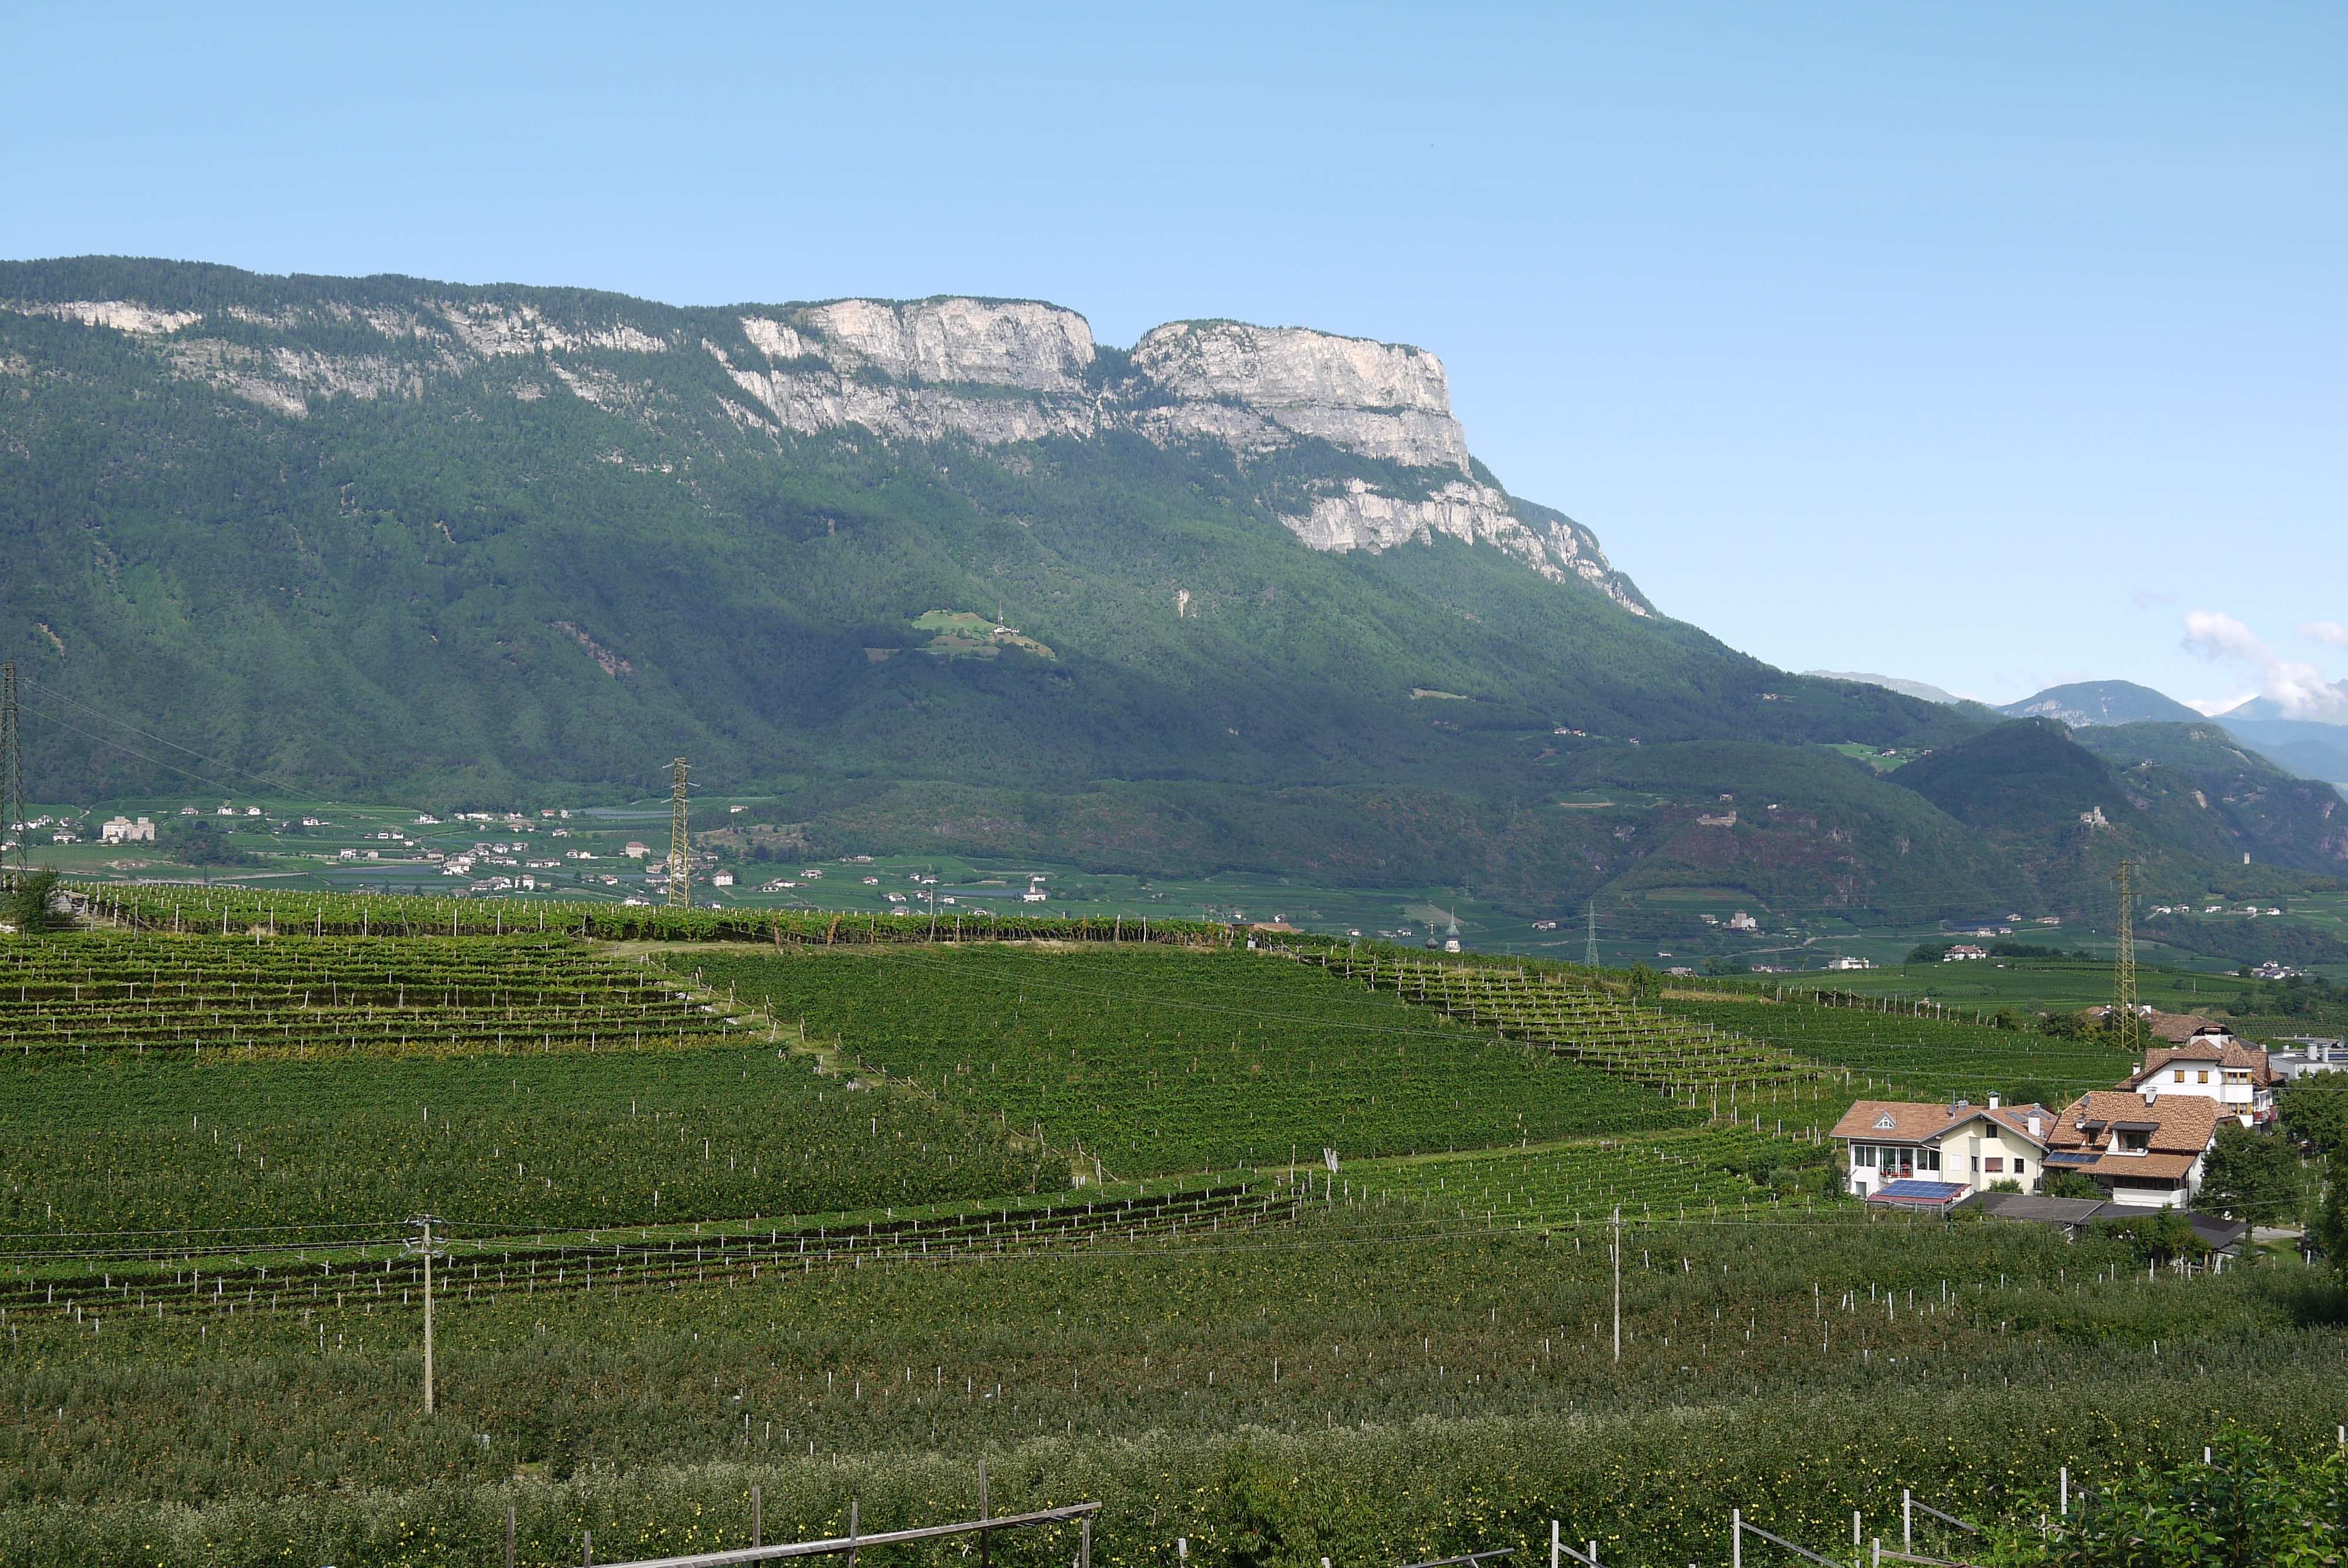
landscape, mountain, field, meadow, hill, valley, mountain range, village, pasture, agriculture, highland, plain, mountains, alps, grassland, plateau, fell, vineyards, rural area, landform, south tyrol, geographical feature, mountainous landforms